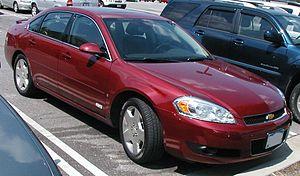
Super Sport, ou SS, est une option offerte par Chevrolet sur plusieurs de ses véhicules depuis 1961. Les modèles les plus connus arborant le badge SS sont la Camaro, la Chevelle, l’El Camino, l’Impala et la Nova. Lors de son introduction en 1961, l’option SS n’était qu’une option offrant une apparence plus sportive pour les véhicules. Cependant, en 1966, les Super Sport ont commencé à offrir des moteurs plus puissants, en plus de garder le côté esthétique. Tous les modèles SS sont équipés d’une badge arborant les lettres SS ou les mots Super Sports pour les plus vieux modèles. Jusqu’en 1994, les versions SS n’étaient disponibles que sur des véhicules à deux portes, mais depuis ce temps, l’option est disponible sur une grande gamme de véhicule, passant des berlines quatre portes aux pick-ups et aux véhicules utilitaires sports.